Gadodiamide

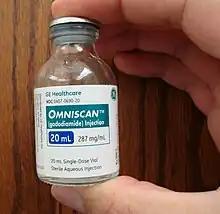
A bottle of Omniscan contrast agent.

Gadodiamide is a contrast medium used for cranial and spinal magnetic resonance imaging (MRI) and for general MRI of the body after intravenous administration. It provides contrast enhancement and facilitates visualisation of abnormal structures or lesions in various parts of the body including the central nervous system (CNS). It crosses intact the blood brain barrier.